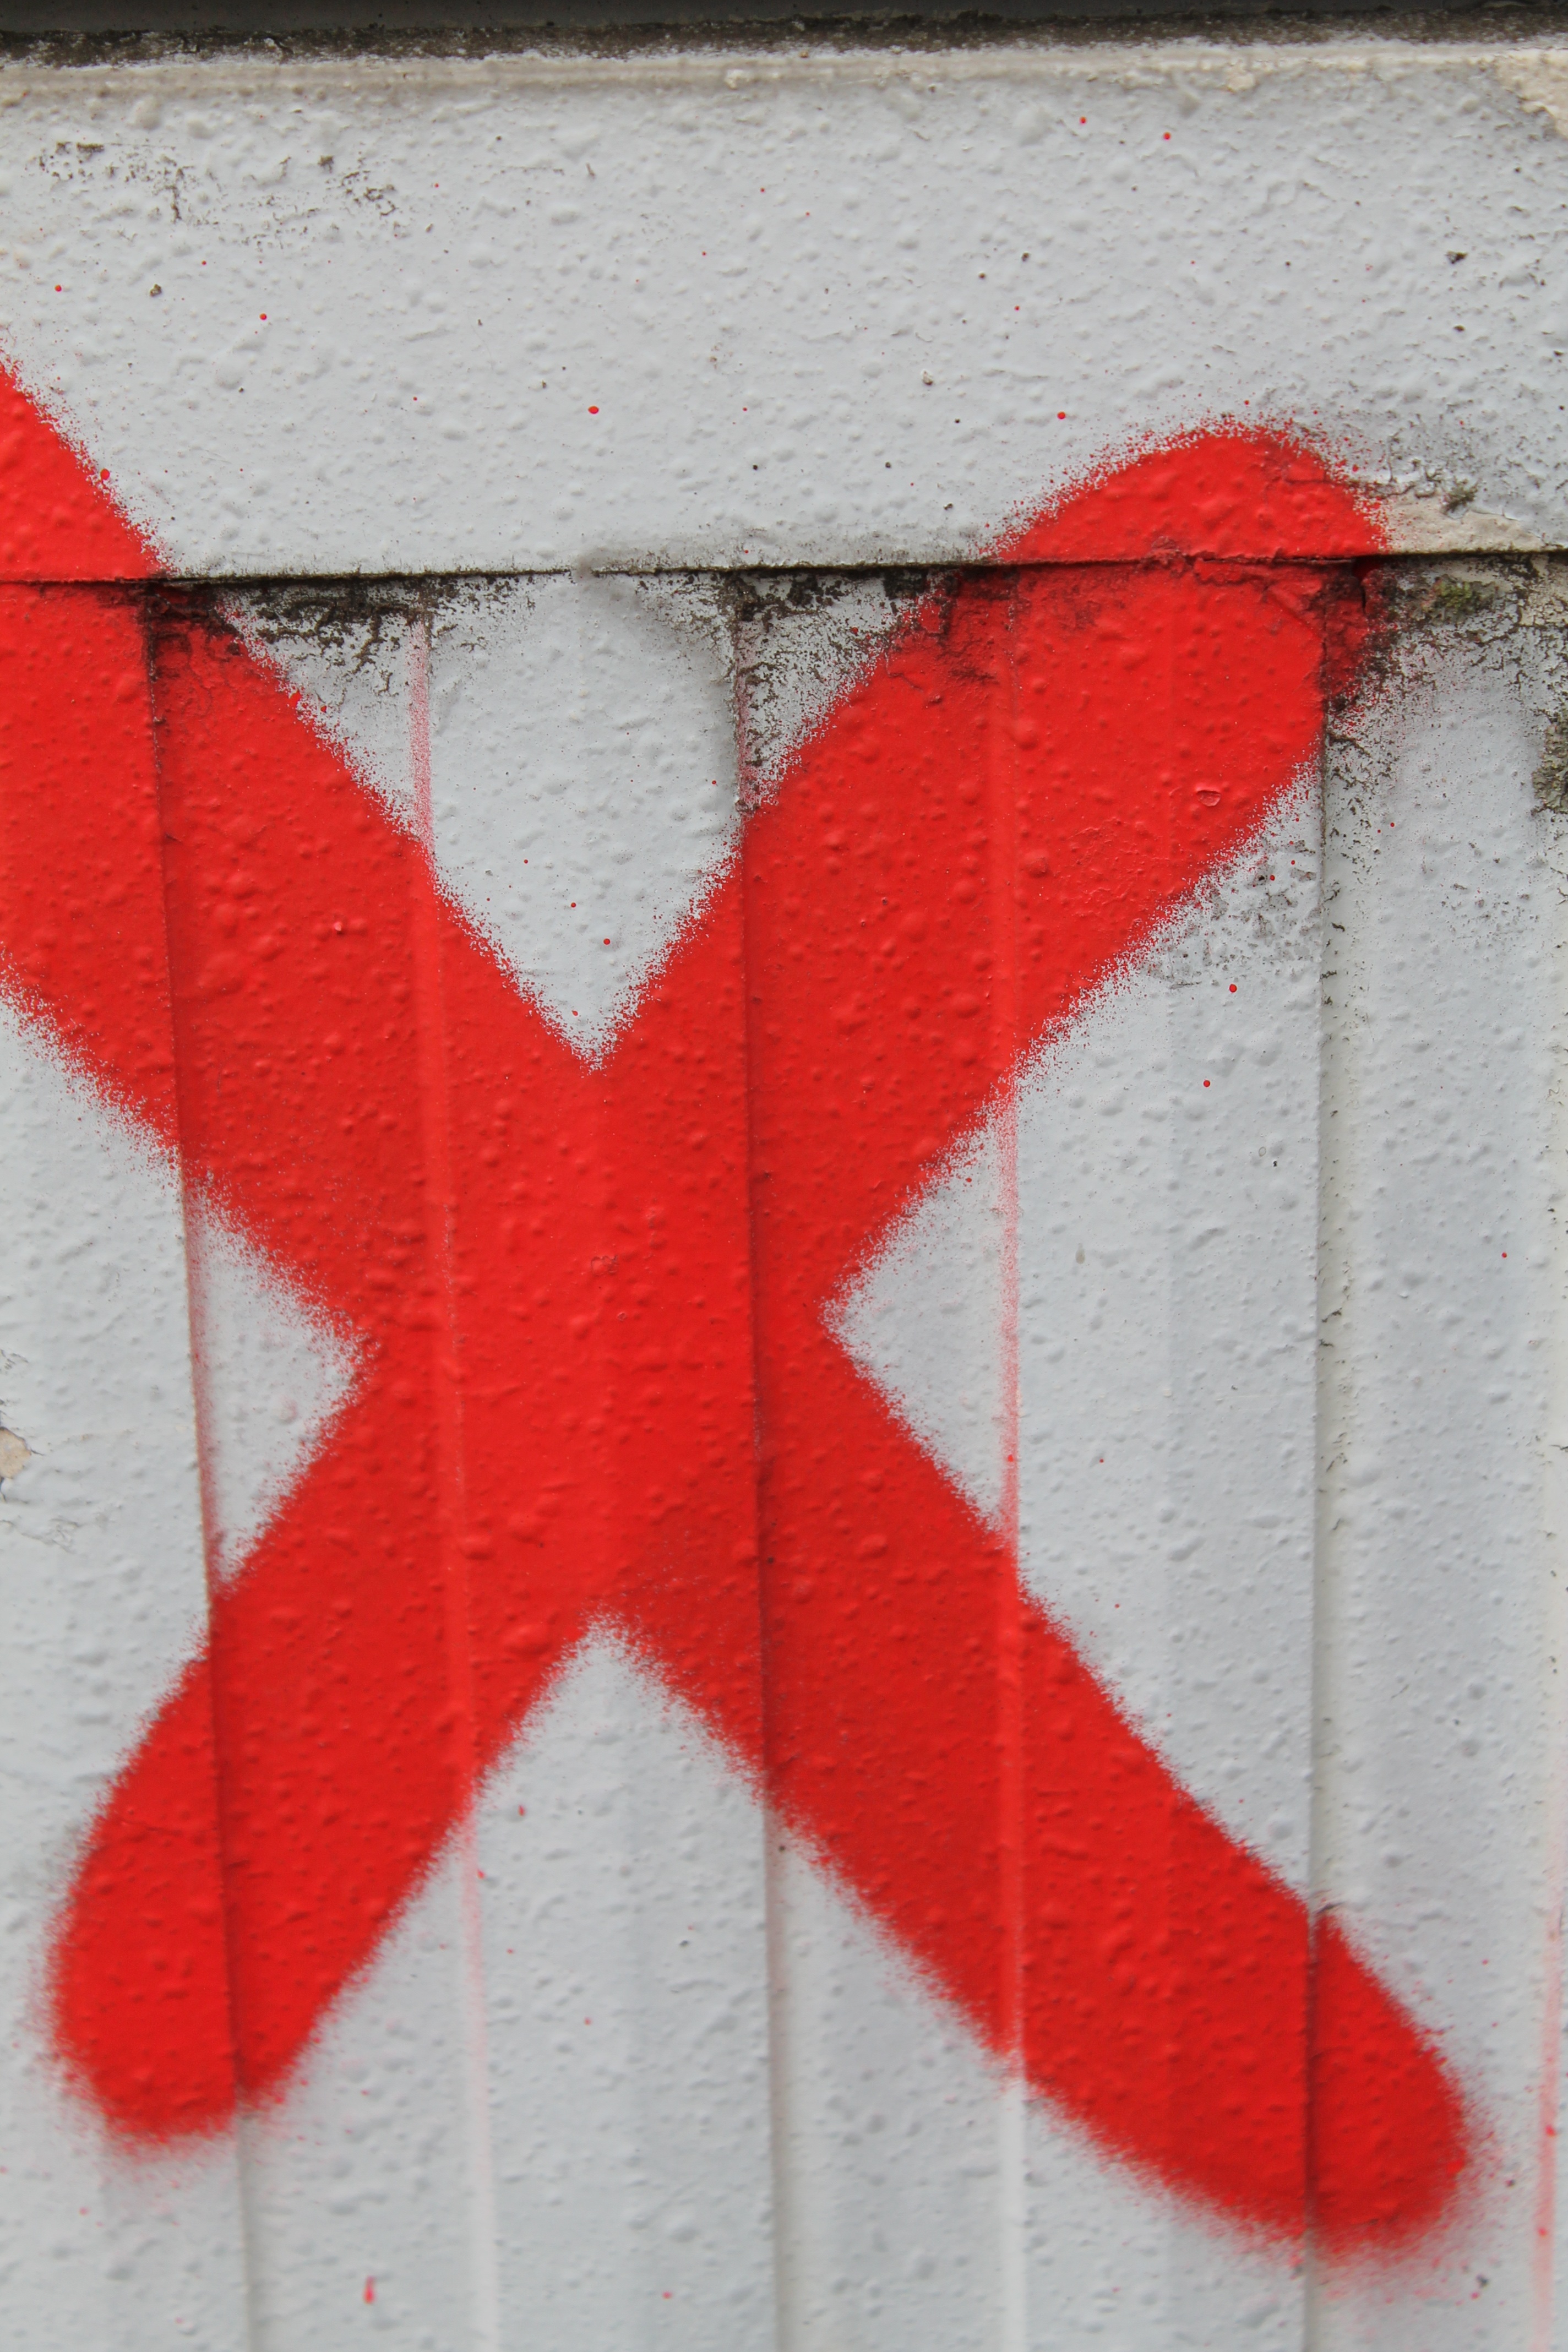
wing, road, leaf, number, line, red, letter, alphabet, color, flag, cross, graffiti, circle, education, font, x, shape, symbols, abc, ankreuzen, modern art, on the side of the road